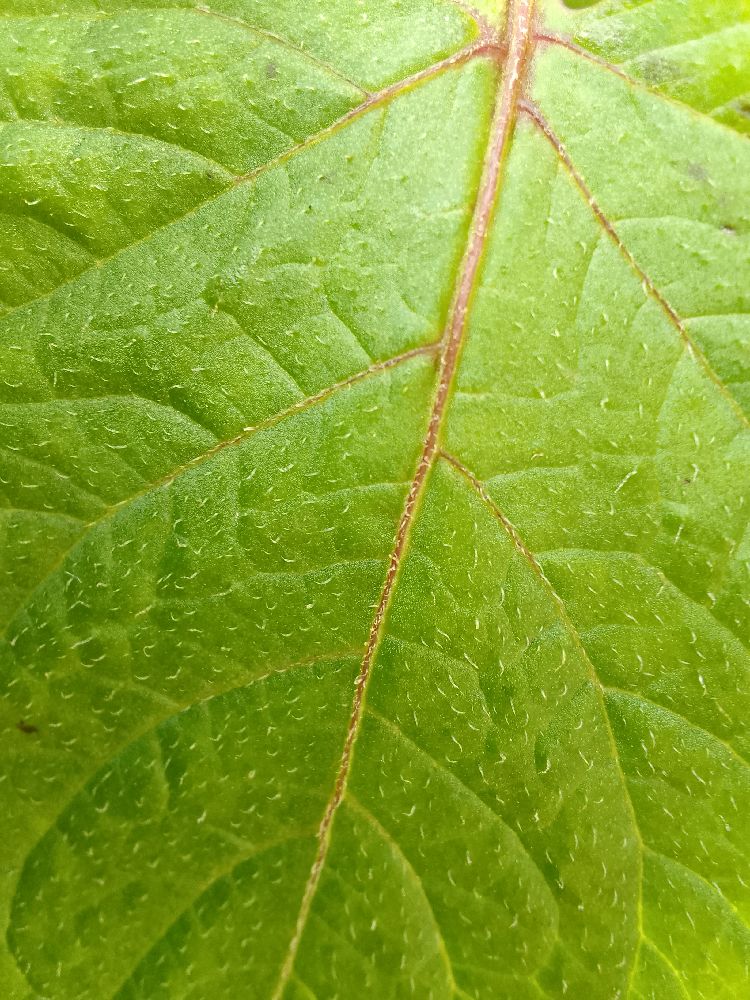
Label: Healthy